Battle of Remagen

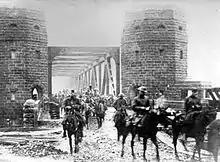
American troops cross the Ludendorff Bridge on 13 December 1918.

The bridge connected the village of Erpel on the eastern side with Remagen on the west bank. It had been named after the World War I German General Erich Ludendorff, who had been a key proponent for building this bridge. It carried two rail lines and pedestrian catwalks on either side across the Rhine. The total length was , while the main steel structure was long. The arch spanned and at its highest measured above the water. Two trusses on either side of the central arch were both . An elevated overpass on each end of the span connected the approach to the bridge and allowed a rail line or roads to pass underneath, parallel to the river. The bridge was normally about above the Rhine. Since it was built for military purposes, it had solidly built stone towers on either side of the rails on both banks, equipped with fighting loopholes and accommodations for up to a battalion of troops. On the eastern side, a tunnel was cut at almost 90° through Erpeler Ley, a steeply sided hill that overlooks the Rhine.